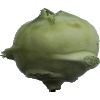
Label: Kohlrabi 1